Elisabeth Palm

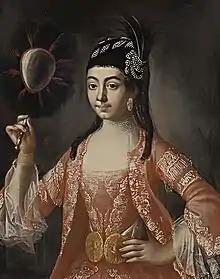
Portrait of Elisabeth Palm in 1768, dressed in Ottoman clothing by Anders Eklund

Elisabeth Palm (27 July 1756 – 27 June 1786) was a Swedish etcher and printmaker of German and Dutch descent.